Manuel Herrick

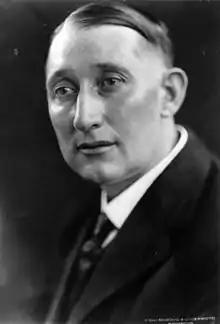
Herrick in 1930

Manuel Herrick, nicknamed the "Okie Jesus Congressman" (September 20, 1876 – c. January 11, 1952) was a United States Representative from Oklahoma for one term, from March 4, 1921 to March 3, 1923.